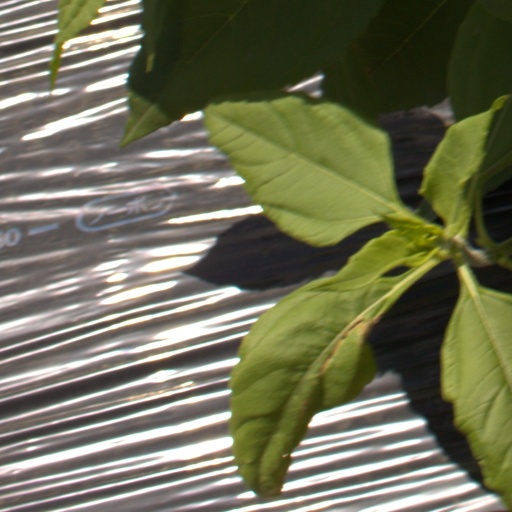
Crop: Jerusalem artichoke